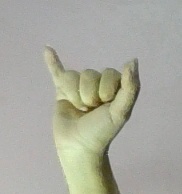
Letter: ya